Hooton, Cheshire

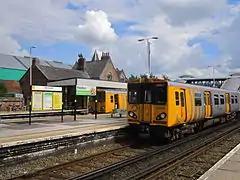
Hooton railway station

Hooton railway station lies on the Wirral line of the Merseyrail network, with frequent trains to Liverpool, Chester and Ellesmere Port. The station provides an extensive park and ride facility. Immediately south of the station is the junction of the lines to Chester and Ellesmere Port. The trackbed of the former GWR/LM&SR Joint branch line from Hooton to West Kirby now forms the Wirral Country Park.